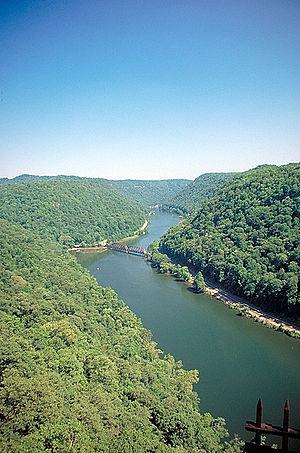
Liste des parcs d'État de la Virginie-Occidentale aux États-Unis d'Amérique par ordre alphabétique. Ils sont gérés par le West Virginia Department of Natural Resources.